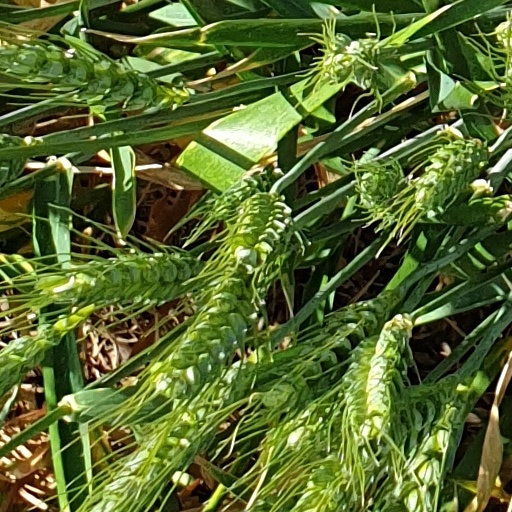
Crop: wheat